List of sweetcorn varieties

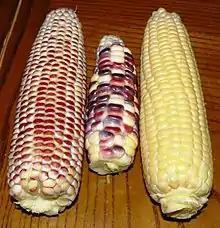
The husked ears of three cultivars: pictured left to right are 'Ruby Queen' (discontinued), 'Painted Hill' and 'Bodacious'.

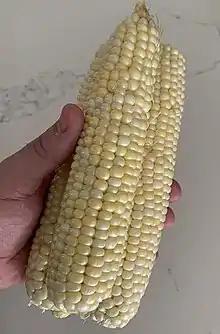
Three ears of 'Silver N Gold' Sweet Corn

Supersweet or shrunken-2 types have four to ten times the sugar content of normal sugar (su) types and with proper handling is able to be stored for up to 10 days. Less hardy than even se types, requiring higher germination temperatures, precise planting depth and isolation from all other corn pollen for optimum results. The name derives from the shrunken, shriveled appearance of the dried kernel which is low in starch.